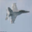
Label: airplane